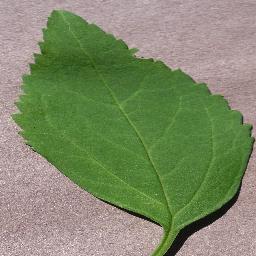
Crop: cherry
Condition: (including_sour)_healthy